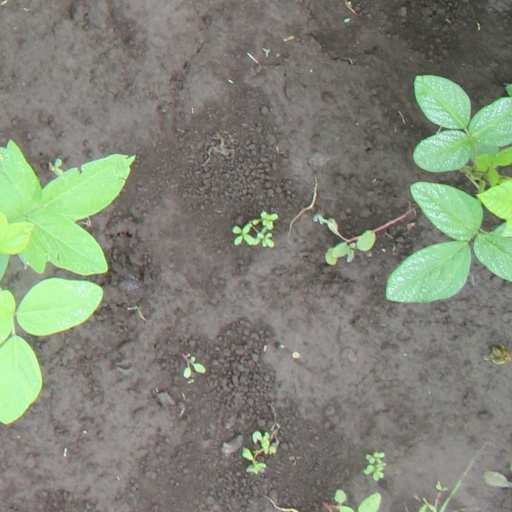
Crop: soybean